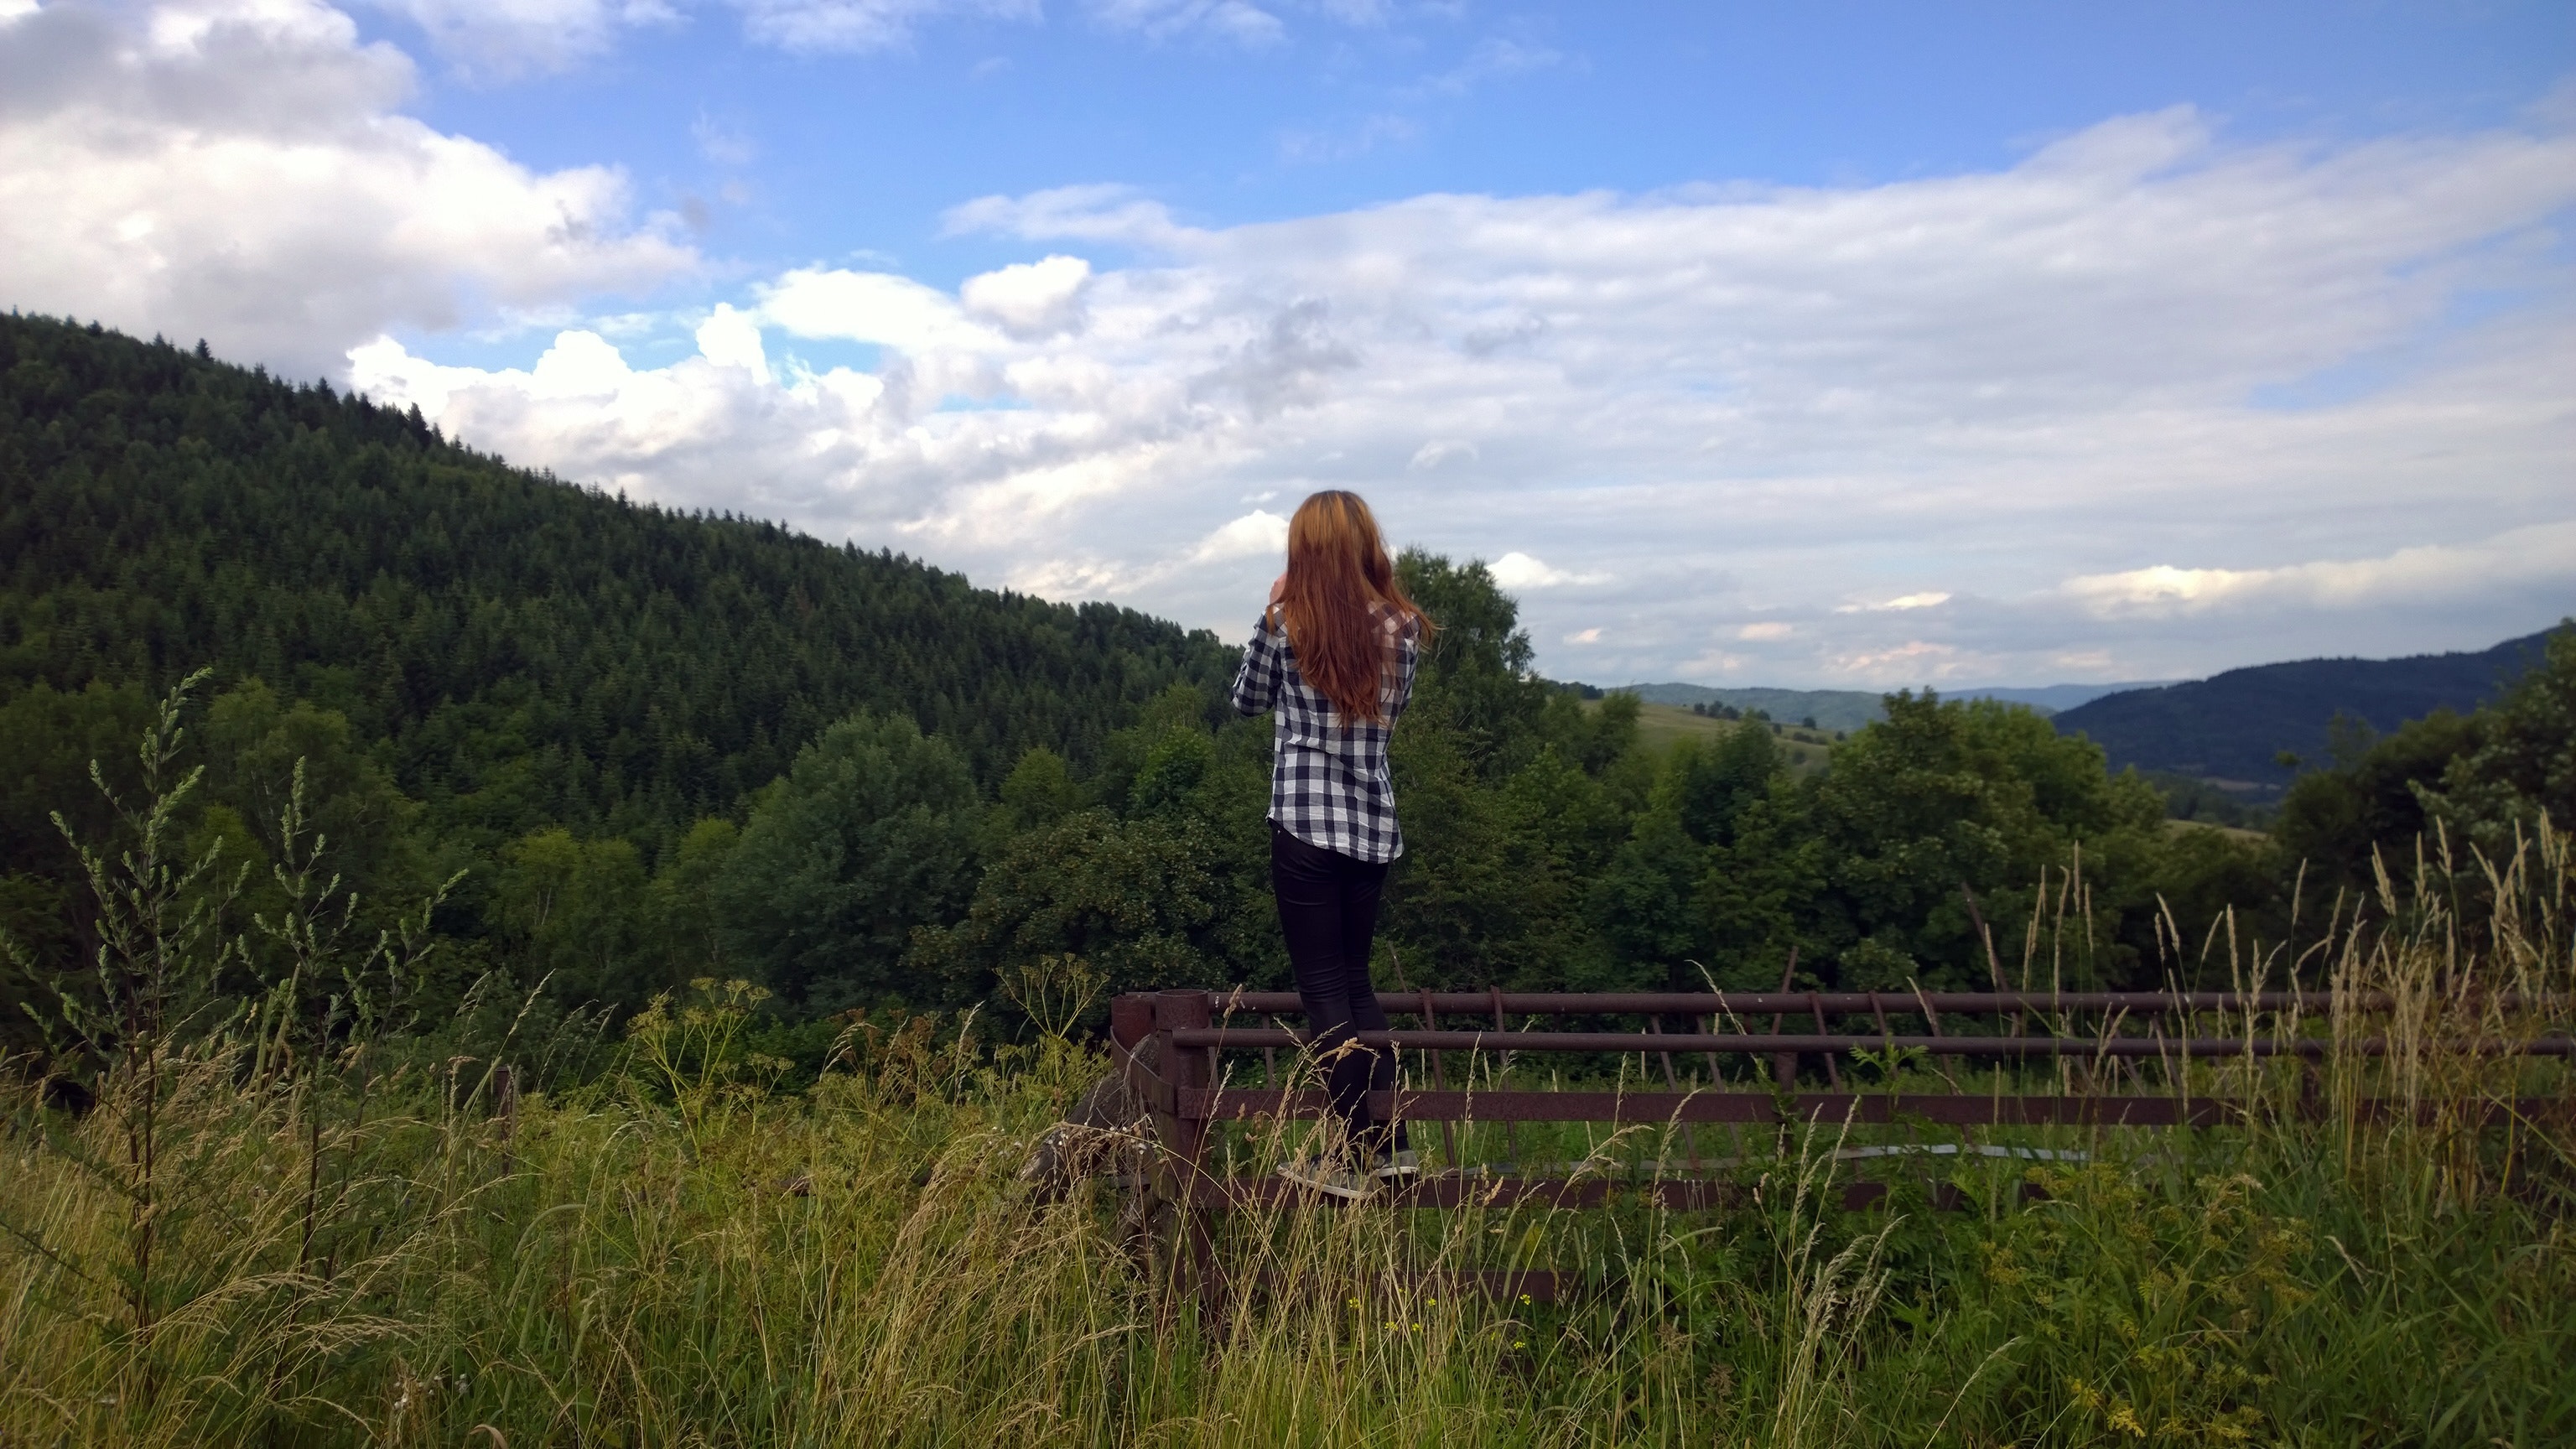
nature, grassland, mountainous landforms, highland, natural landscape, wilderness, hill, sky, grass, meadow, pasture, grass family, mountain, rural area, hill station, landscape, tree, cloud, plain, photography, prairie, fell, plant, mountain range, mount scenery, farm, forest